Kurios (Cirque du Soleil)

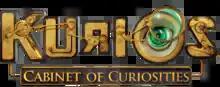
Logo for Cirque du Soleil's "Kurios: Cabinet of Curiosities"

Kurios is a Cirque du Soleil touring production which premiered on April 24, 2014, in Montreal, Quebec, Canada under the full title of Kurios: Cabinet of Curiosities. Created and directed by Michel Laprise, it looks at a late 19th-century world inventor who invents a machine that defies the laws of time, space, and dimension. As he reinvents everything around him with steampunk elements, he is joined by characters from another dimension who interact with him.